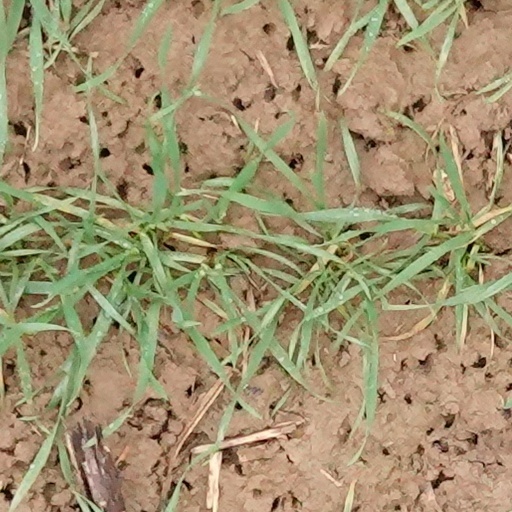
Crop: wheat